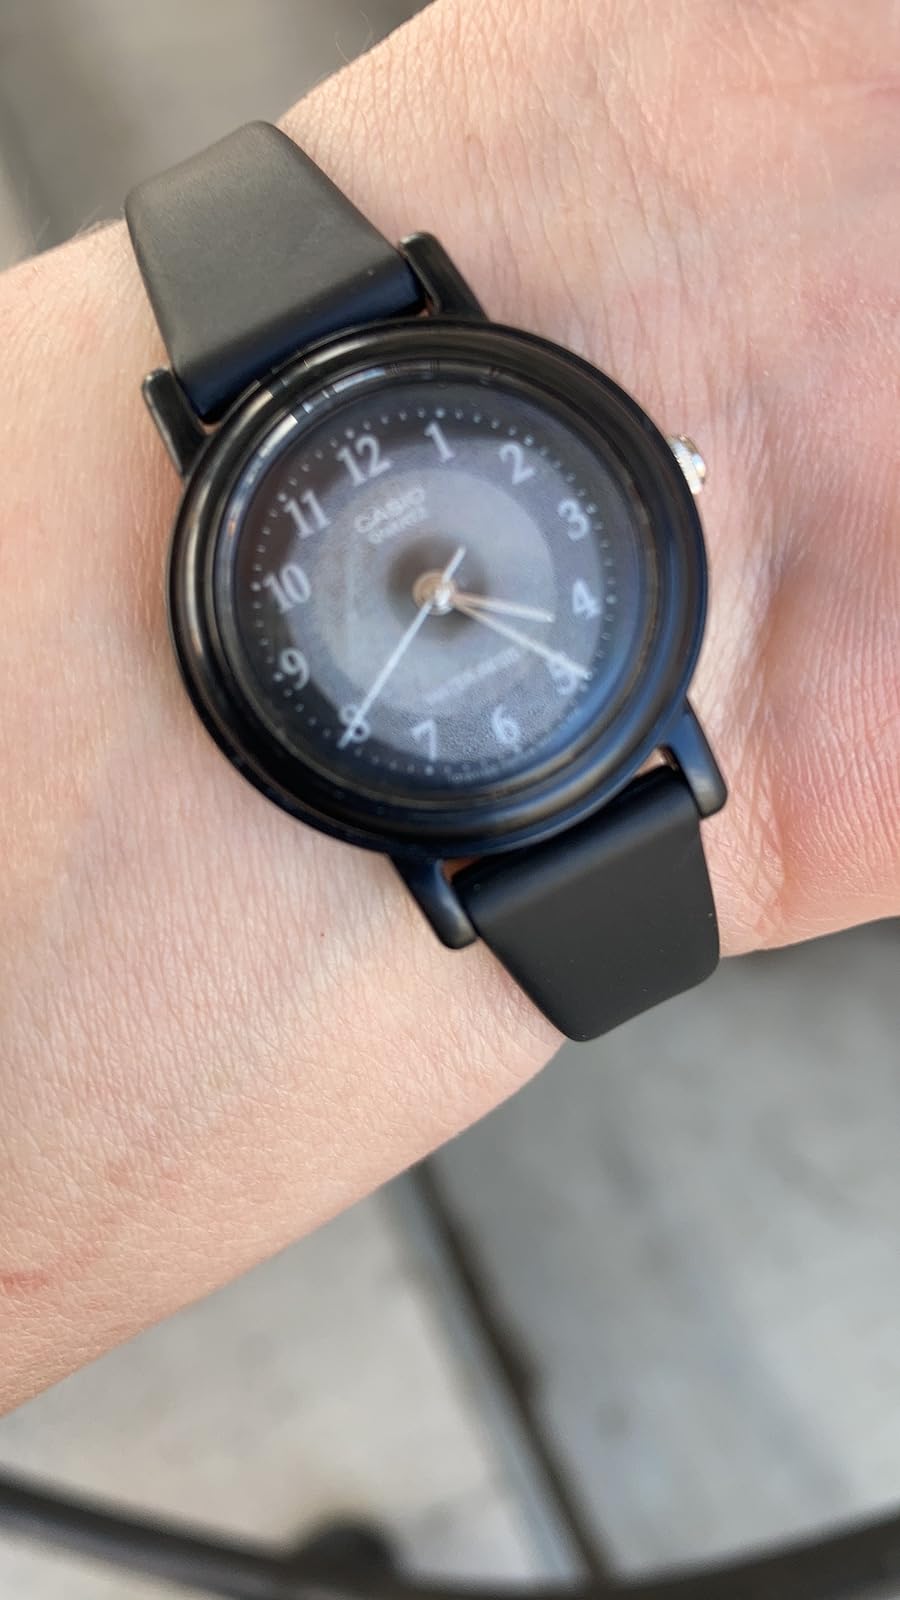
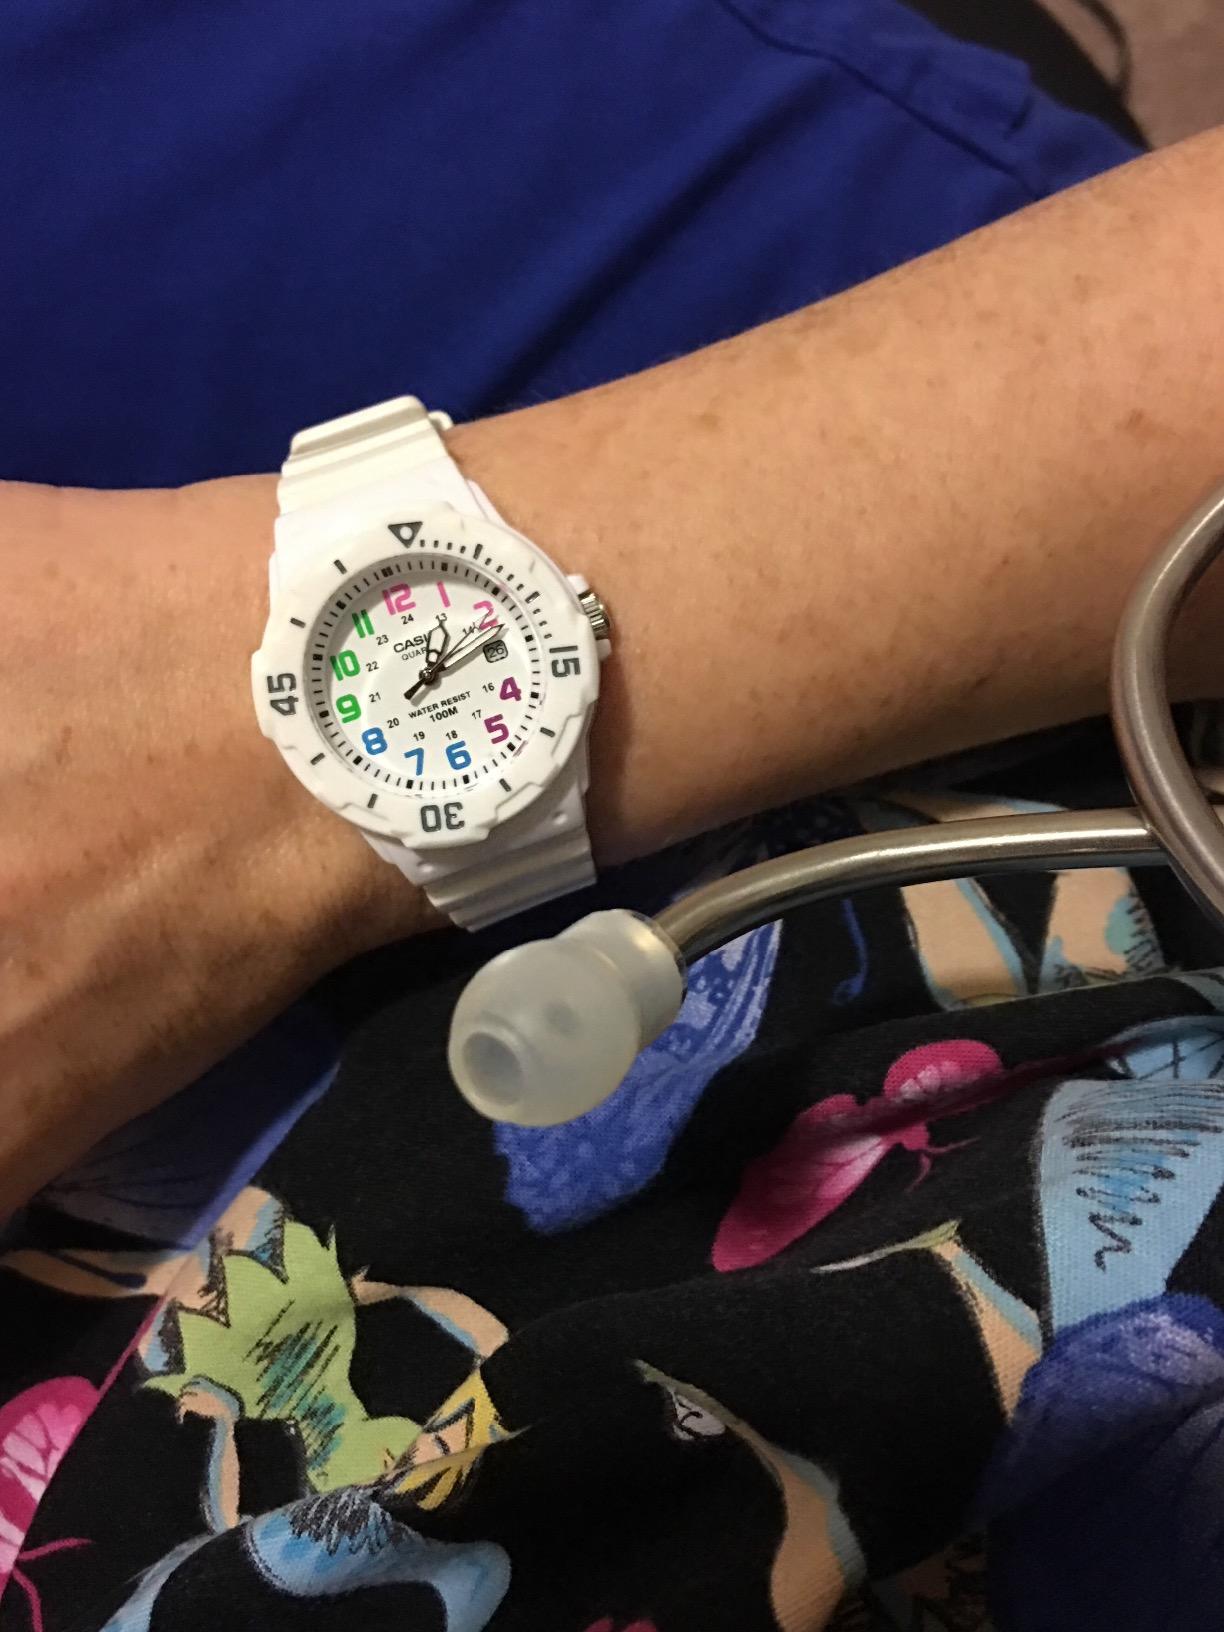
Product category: accessories_watch
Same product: no